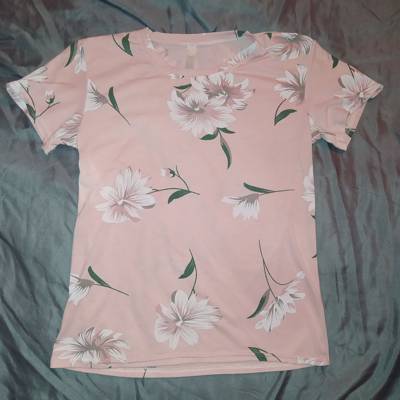
Waste category: clothes